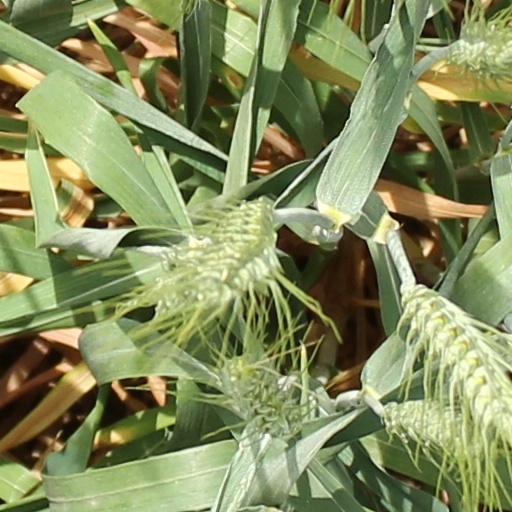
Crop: wheat